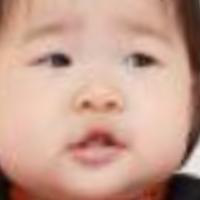
Age group: age 01-10